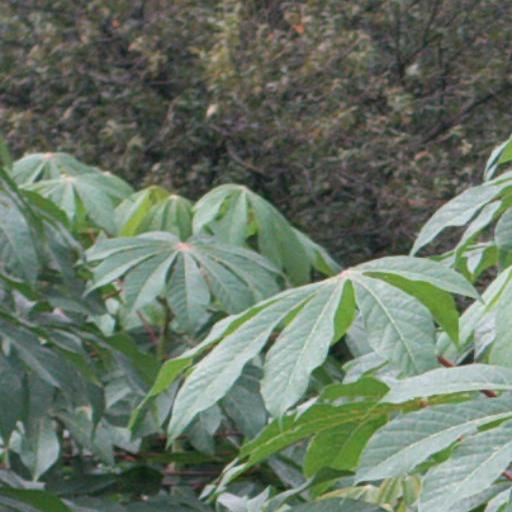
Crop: cassava